Clara Gregory Baer

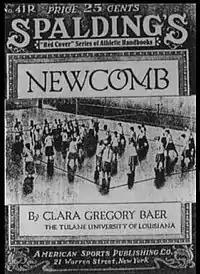
Clara Gregory Baer's original rules of Newcomb ball

Clara Gregory Baer (August 27, 1863 – January 19, 1938) was an American physical education instructor and women's sports pioneer. Baer introduced the first teacher certification course for physical education in the Southern United States, and authored the first published rules of women's basketball. She also developed the sport of Newcomb ball and played a role in the early development of netball.